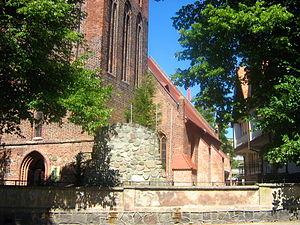
Nowogard est une ville de la voïvodie de Poméranie occidentale, dans le Nord-Ouest de la Pologne. Elle est le siège de la gnima de Nowogard, dans le powiat de Goleniów. Sa population s'élevait à 16 916 habitants en 2013.